Red-cheeked parrot

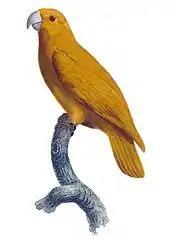
Possibly extinct variety, "G. g. aureus"

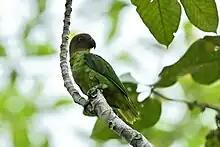
Red-cheeked parrot (female) from Nimbokrang

Both the male and female red-cheeked parrot have predominantly bright green plumage and a stocky body with a short tail. The adult male has pink-tinged red cheeks and face with a blue-mauve back of head and crown, chestnut wing coverts, blue under wing, and a coral-pink upper mandible. The female has a brown head and more olive-brown cheeks and throat, and all brown-grey bill. Juveniles also have the olive tinge, but their heads are more green. All red-cheeked parrots have yellow eyes. Their beaks are designed for eating seeds and fruit. Their swift and direct flight pattern is distinct and similar to that of a starling. Their call is "metallic". Typical body dimensions are: height , length , and wing span .